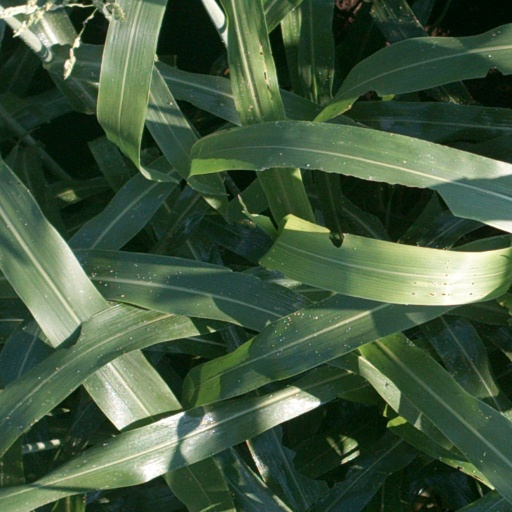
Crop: sorghum